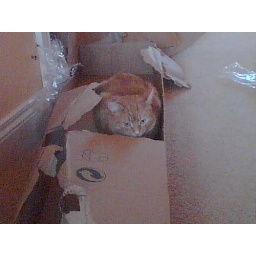
cat in box